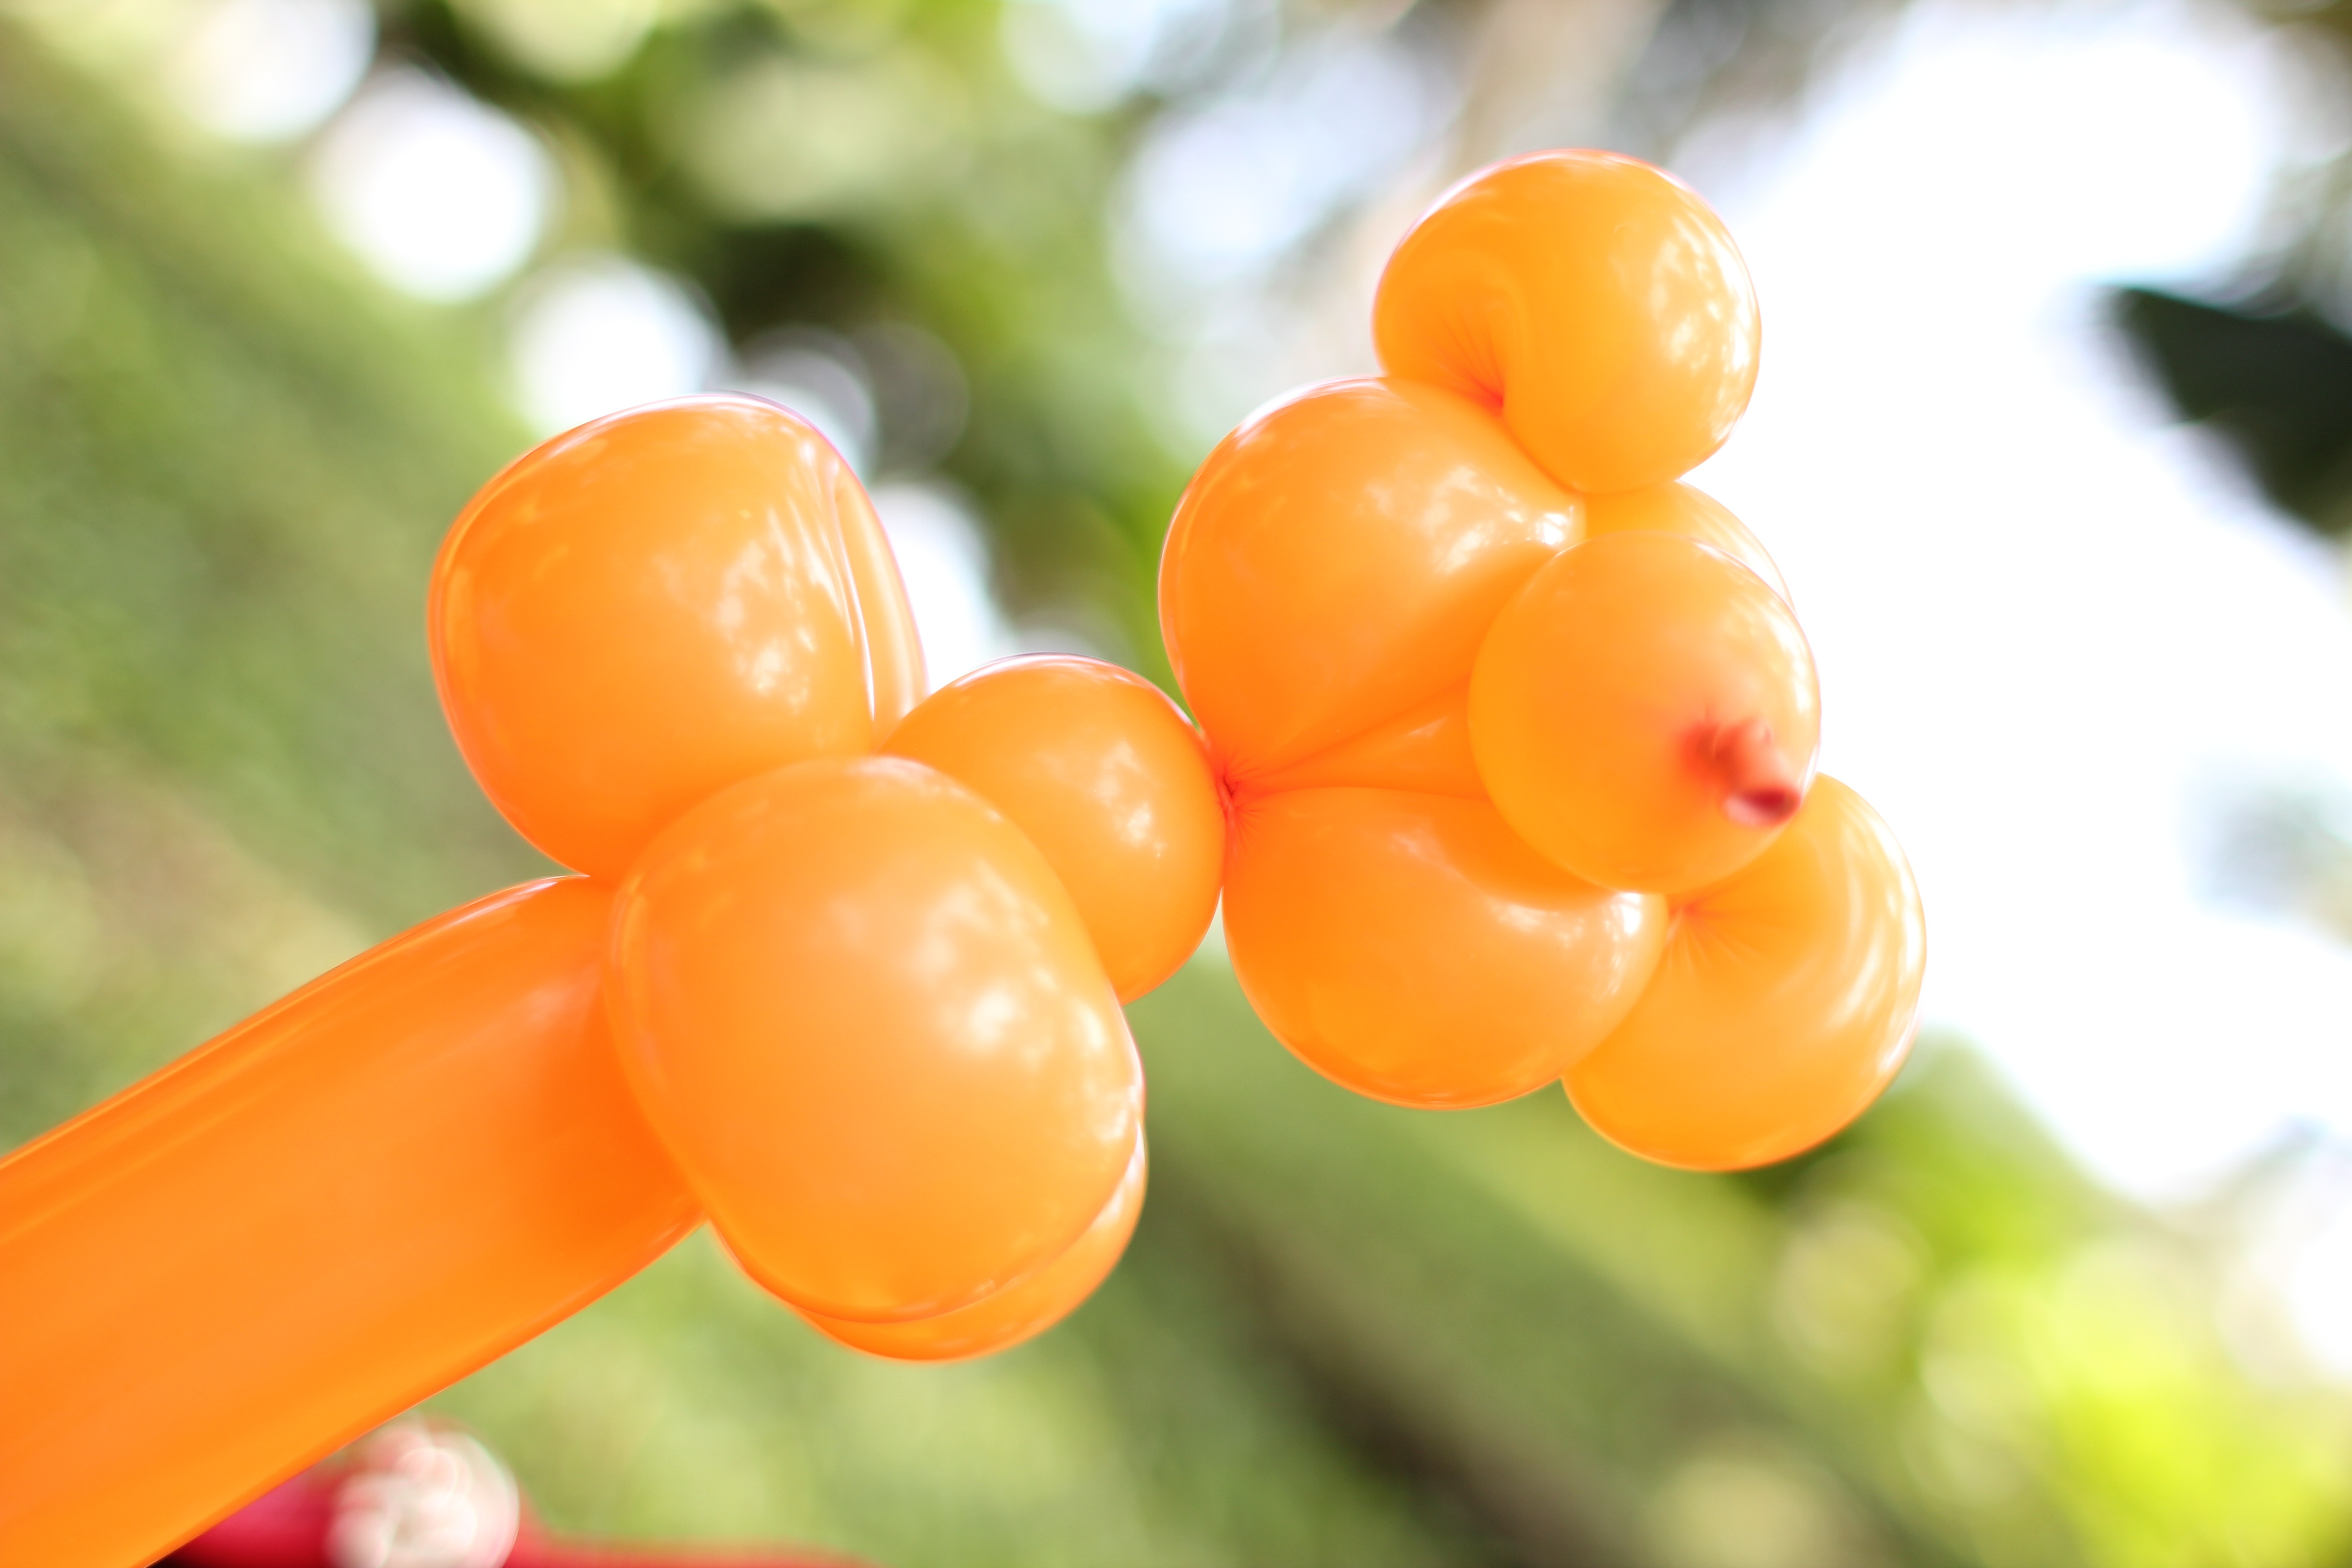
plant, fruit, flower, balloon, cute, bear, gift, food, produce, vegetable, yellow, toy, flora, close up, party, teddy, macro photography, flowering plant, land plant